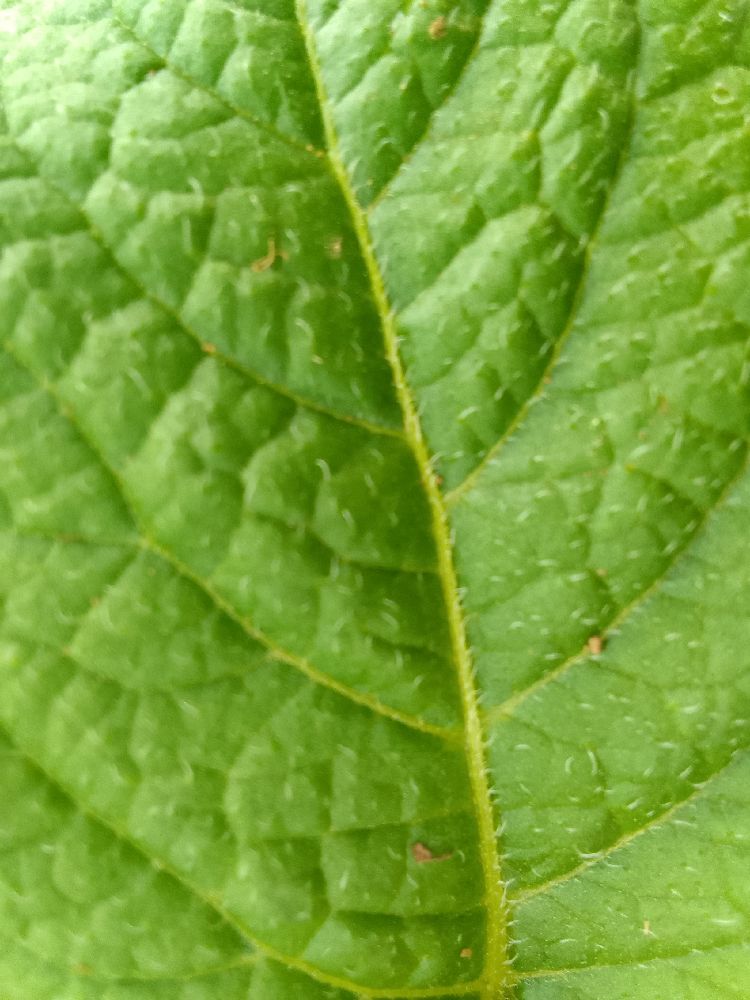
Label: Healthy